Olive Risley Seward

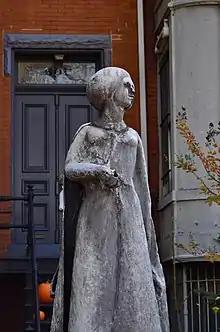
Sculpture of Olive Risley Seward adjacent to Seward Square as seen from the southeast corner of 6th Street and North Carolina Avenue.

In 1971, sculptor John Cavanaugh created a statue honoring her. Lacking a photograph, Cavanaugh sculpted his idea of an idealized Victorian lady instead. The statue stands in front of a private residence on North Carolina Avenue and Sixth Street, SE, in Washington, D.C. Risley's head is turned to the left as if gazing toward nearby Seward Square, named for her adoptive father.